James Young (physician)

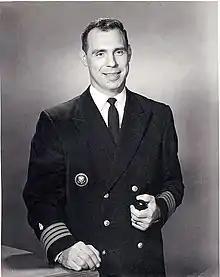
Capt james m young physician

Born in Massillon, Ohio, Young began his education in a one-room school house. He attended Massillon Washington High School and was captain of the football team during Paul Brown's tenure as coach. He received a full scholarship to attend Duke University, where he became captain of the football team and president of the student body government. While serving as the president of the student body, he was introduced to President Nixon for the first time. He was also a member of Sigma Alpha Epsilon fraternity and The Order of The Red Friars. After completing his degree in pre-medicine studies, he declined an offer to play for the NFL team, the LA Rams, in California and opted to continue onto Duke University School of Medicine where he obtained his Doctor of Medicine (M.D.) degree.